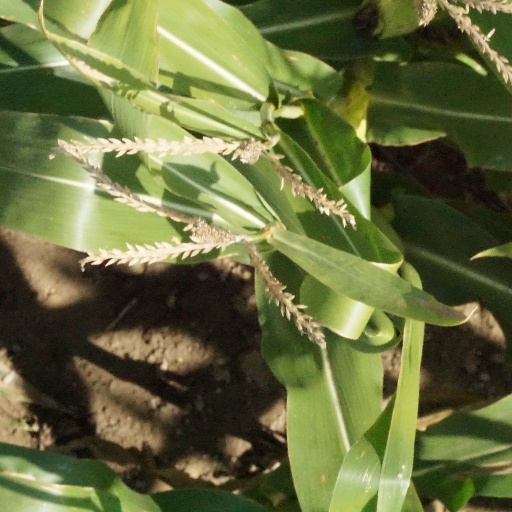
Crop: maize; corn